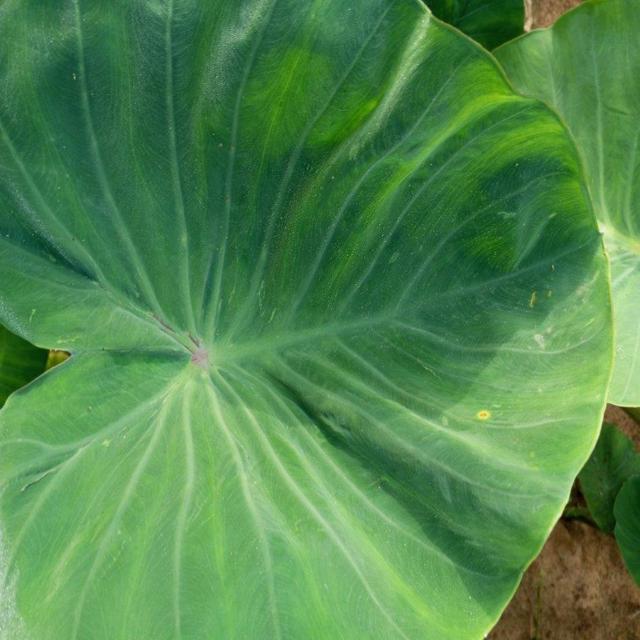
Label: Healthy